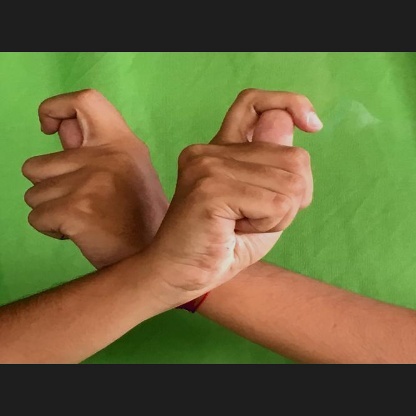
Mudra: Berunda